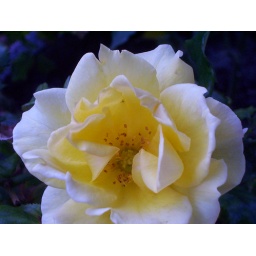
Yellow rose in the street flowerpots in Cadell Street Goolwa South Australia